Sky position (RA, Dec in degrees): 163.418, 1.661
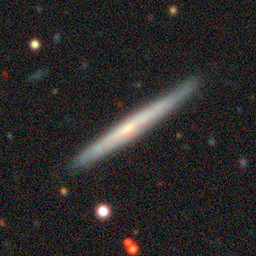
Galaxy morphology: Edge-on Galaxies without Bulge